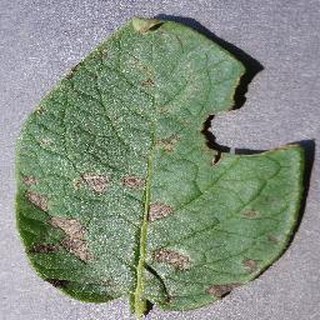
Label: potato_early_blight